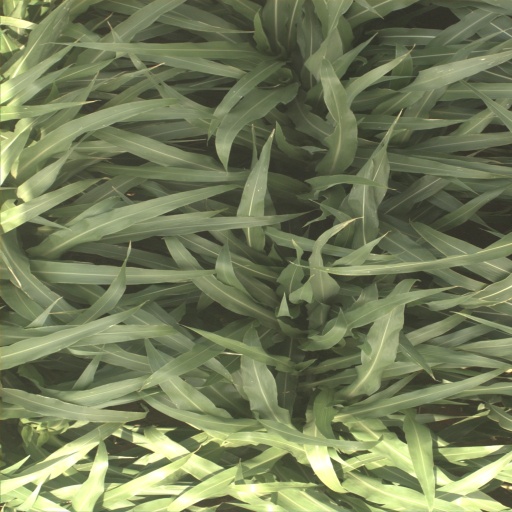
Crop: sorghum